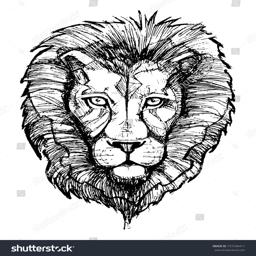
hand drawn vector illustration or drawing of a lion head